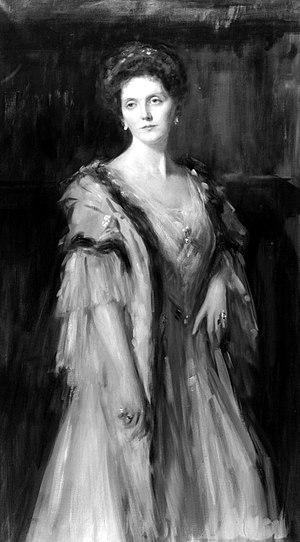
Emily Post, née Price peut-être le 27 octobre 1872 à Baltimore et décédée le 25 septembre 1960 à New York, est une femme de lettres américaine, auteur d'ouvrages sur le savoir-vivre.